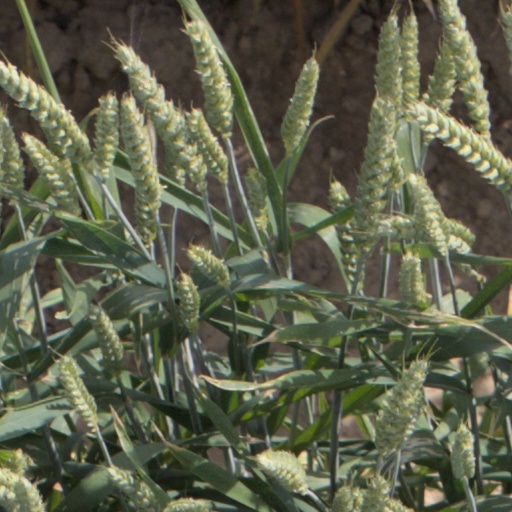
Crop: wheat